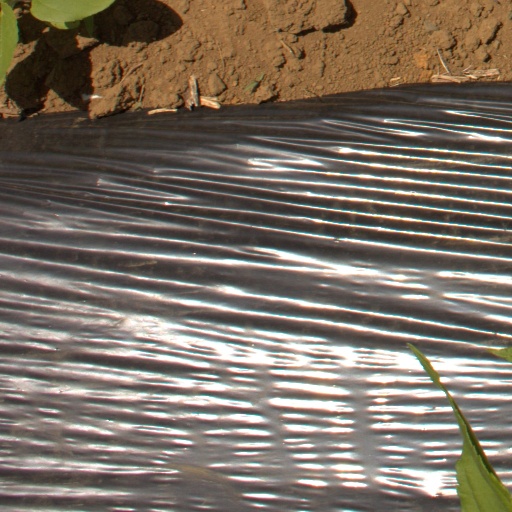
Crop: Jerusalem artichoke